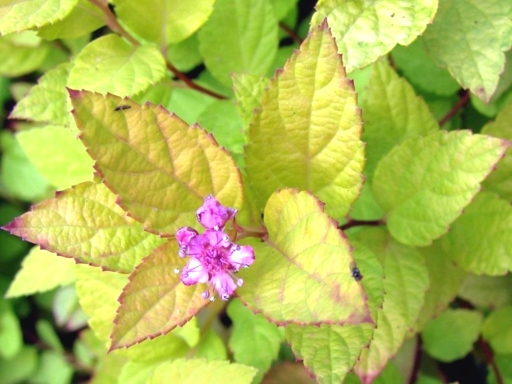
Material: foliage